Trenton High School (Trenton, Missouri)

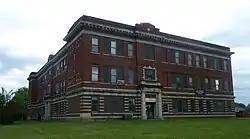
Trenton High School, August 2010

Trenton High School, also known as Trenton Junior College and Adams Middle School, is a historic school building located at Trenton, Grundy County, Missouri. It was built in 1924, and is a three-story, rectangular, Classical Revival style reinforced concrete building with brick walls. It has a concrete foundation and flat roof with shaped parapets with cast stone coping. It features decorative cast stone trim. The school closed in 2005.